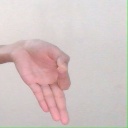
अक्षर: ज्ञ